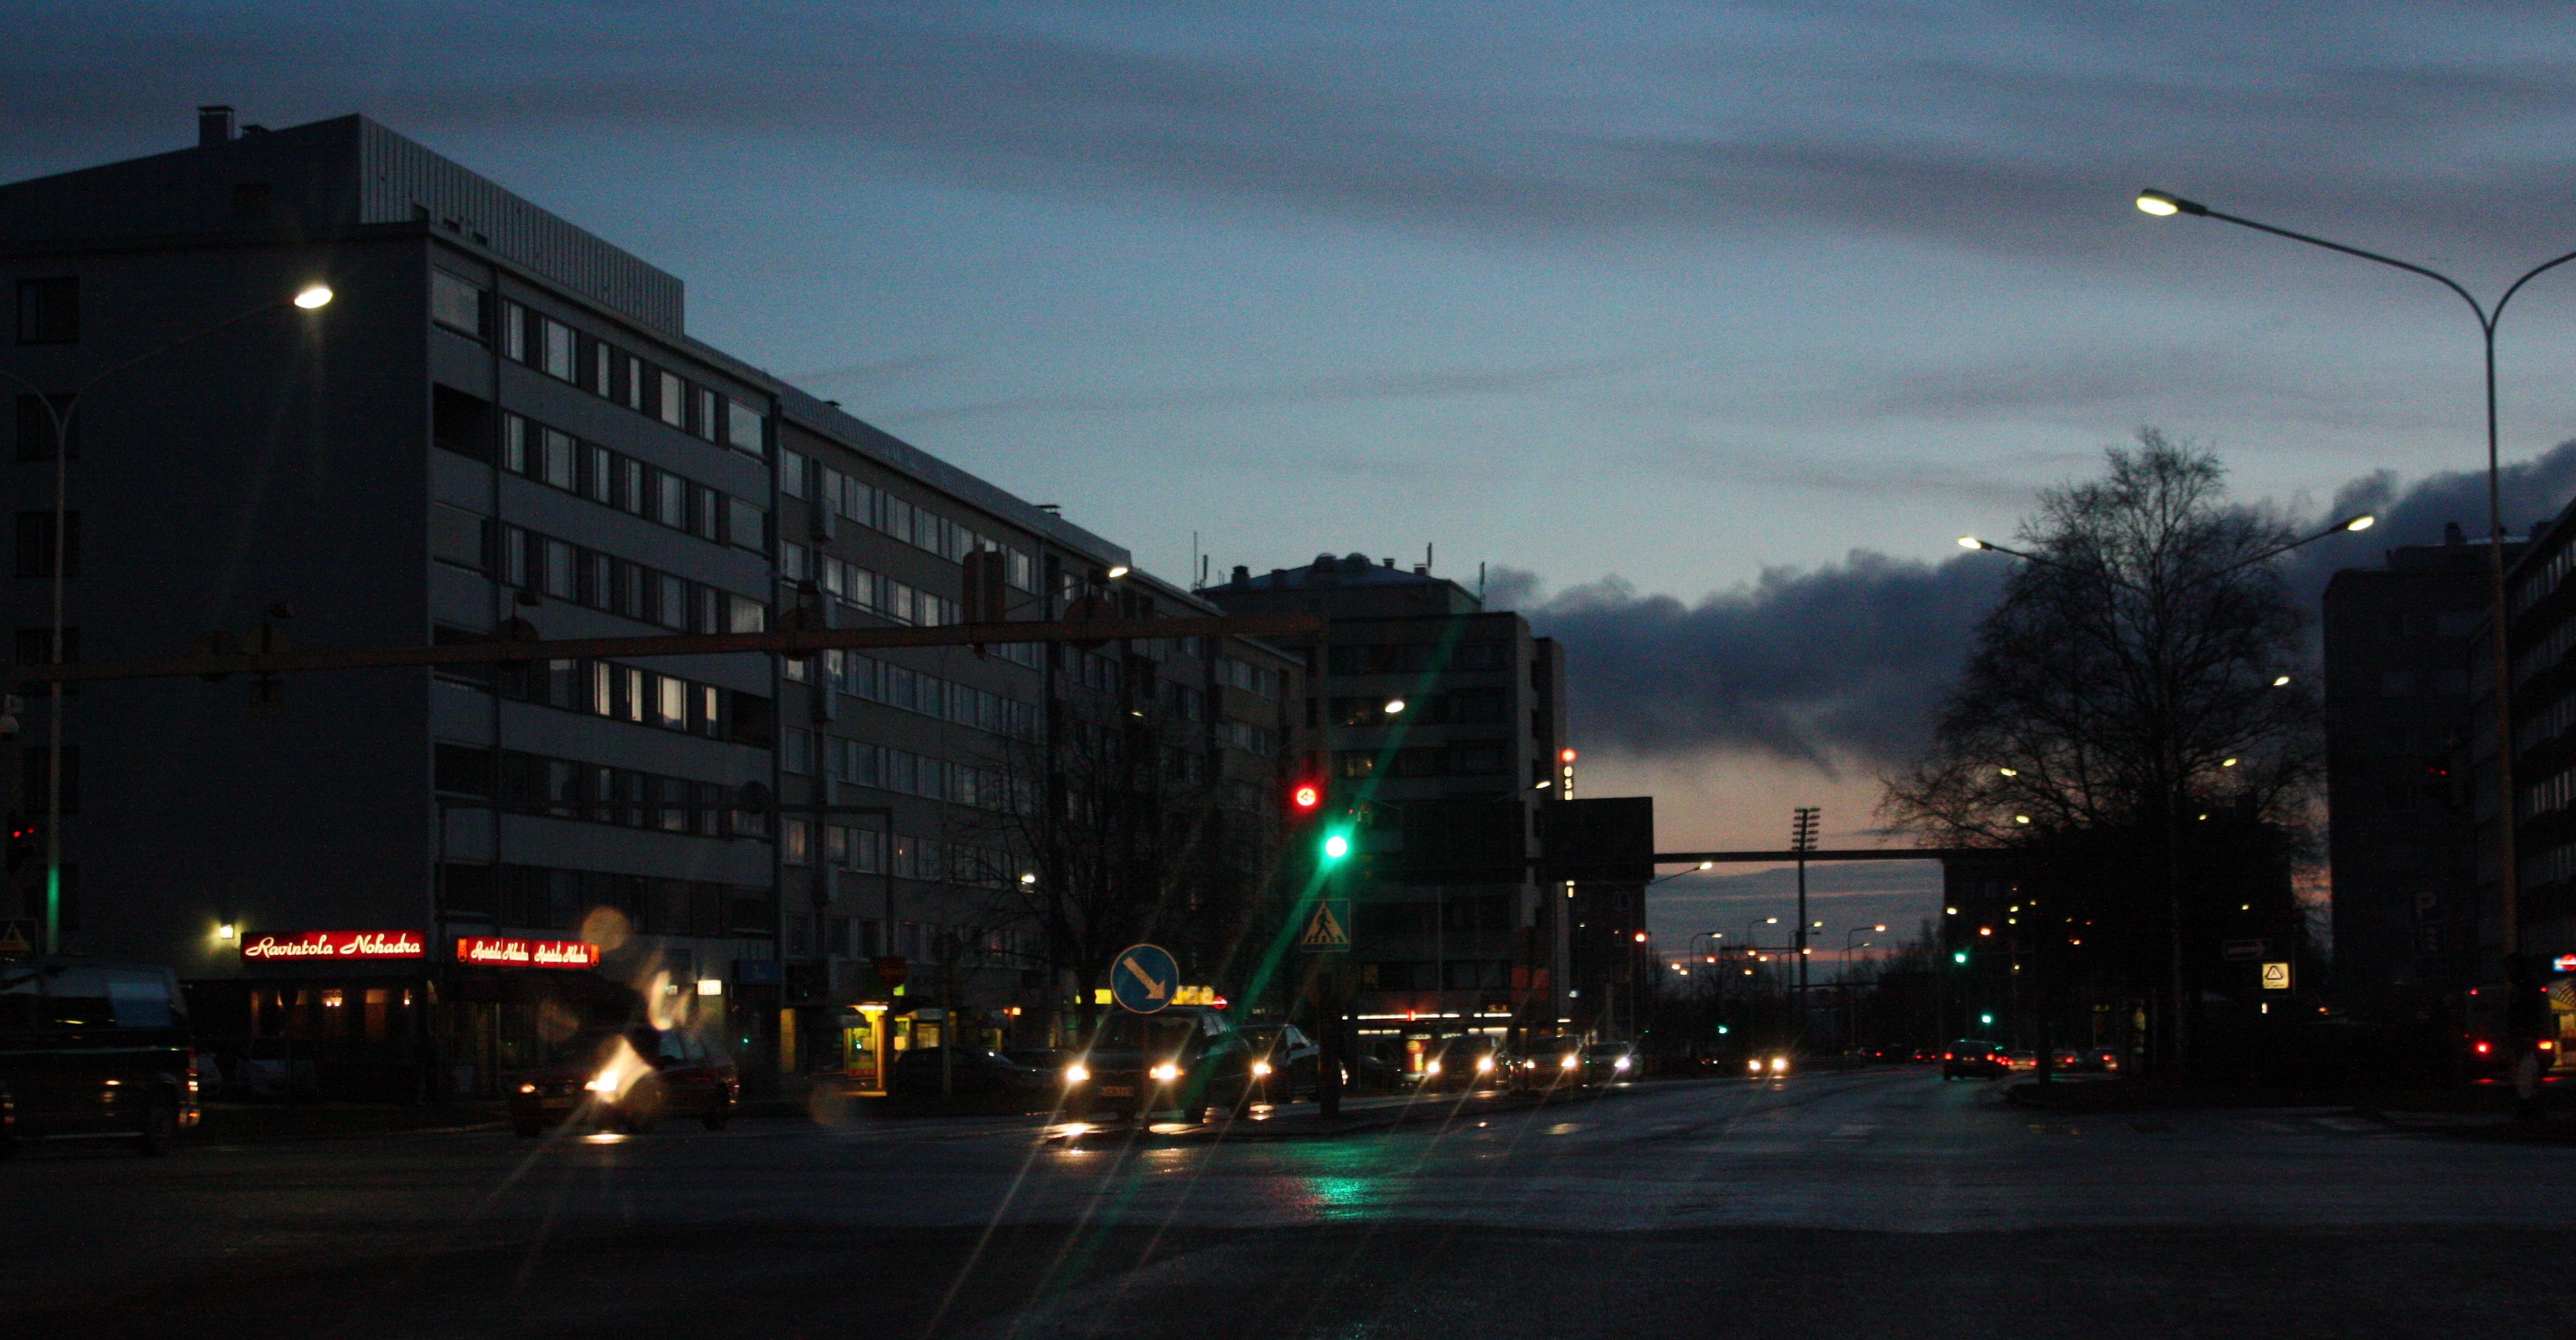
water, light, sky, traffic, street, night, city, urban, river, cityscape, downtown, dusk, evening, darkness, street light, lighting, lights, clouds, buildings, finland, vehicles, cities, oulu, urban area, human settlement, metropolitan area